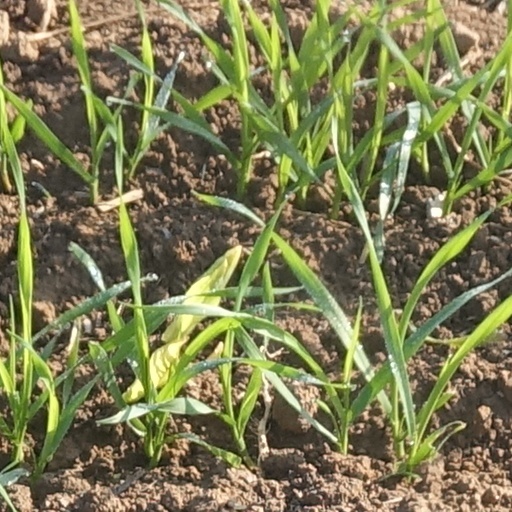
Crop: wheat